Republic of Ireland national football team

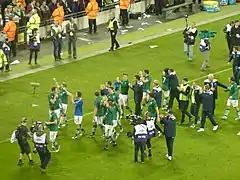
The Ireland players celebrating qualification for UEFA Euro 2012

Giovanni Trapattoni was appointed manager in February 2008 following a spell with assistant coach Don Givens in charge. Trapattoni went through all ten first round 2010 World Cup qualifying games unbeaten, winning four of the ten games. Ireland lost out on a place in the finals, however, after a controversial, narrow loss to France in the play-offs. Ireland went down 1–0 in the first leg, and lost 2–1 on aggregate, with William Gallas scoring a controversial goal in extra time in the second leg after Thierry Henry had handled the ball before crossing for Gallas to score. This followed another controversy over FIFA's last-minute decision to seed the play-off draw.